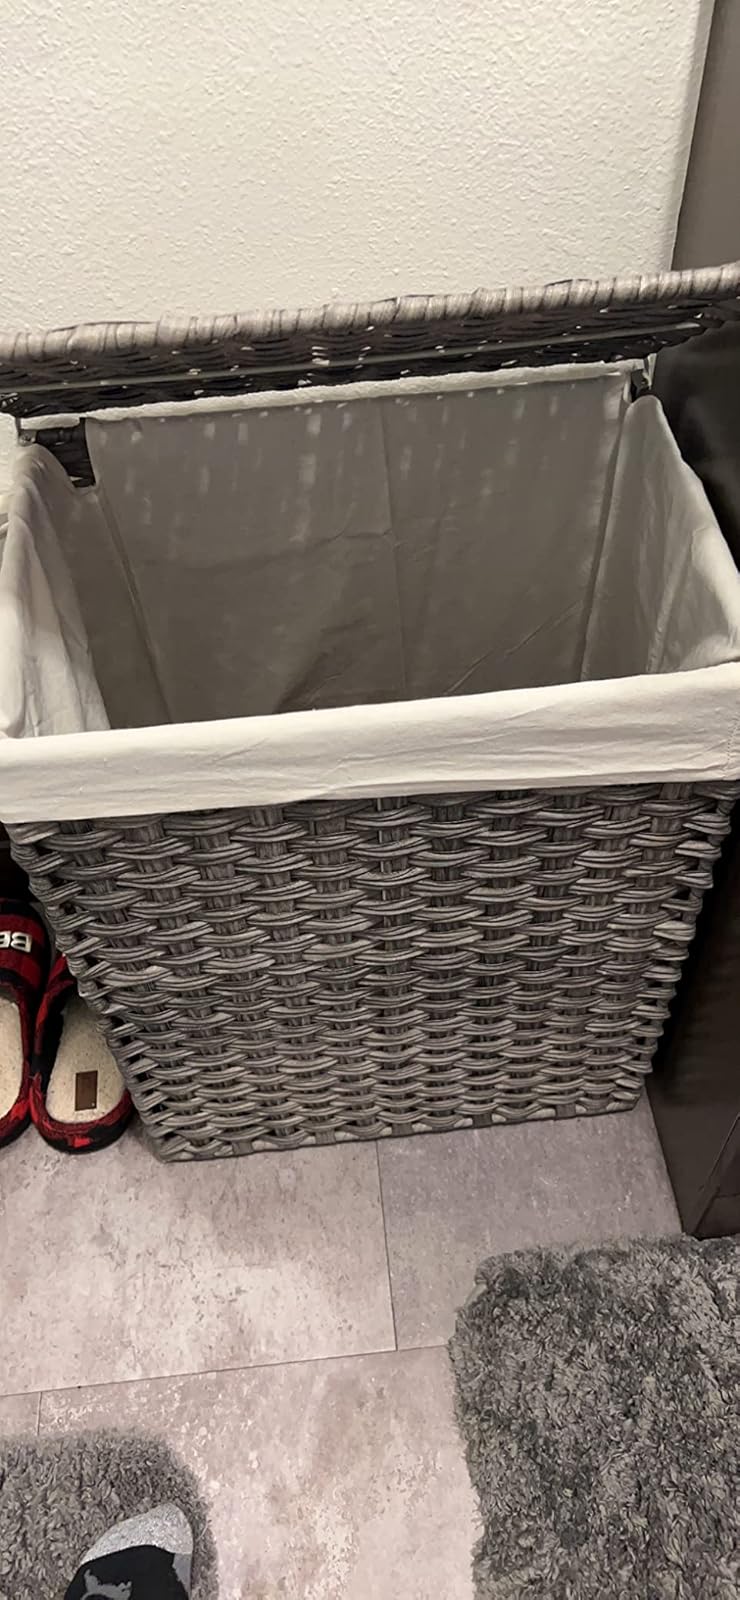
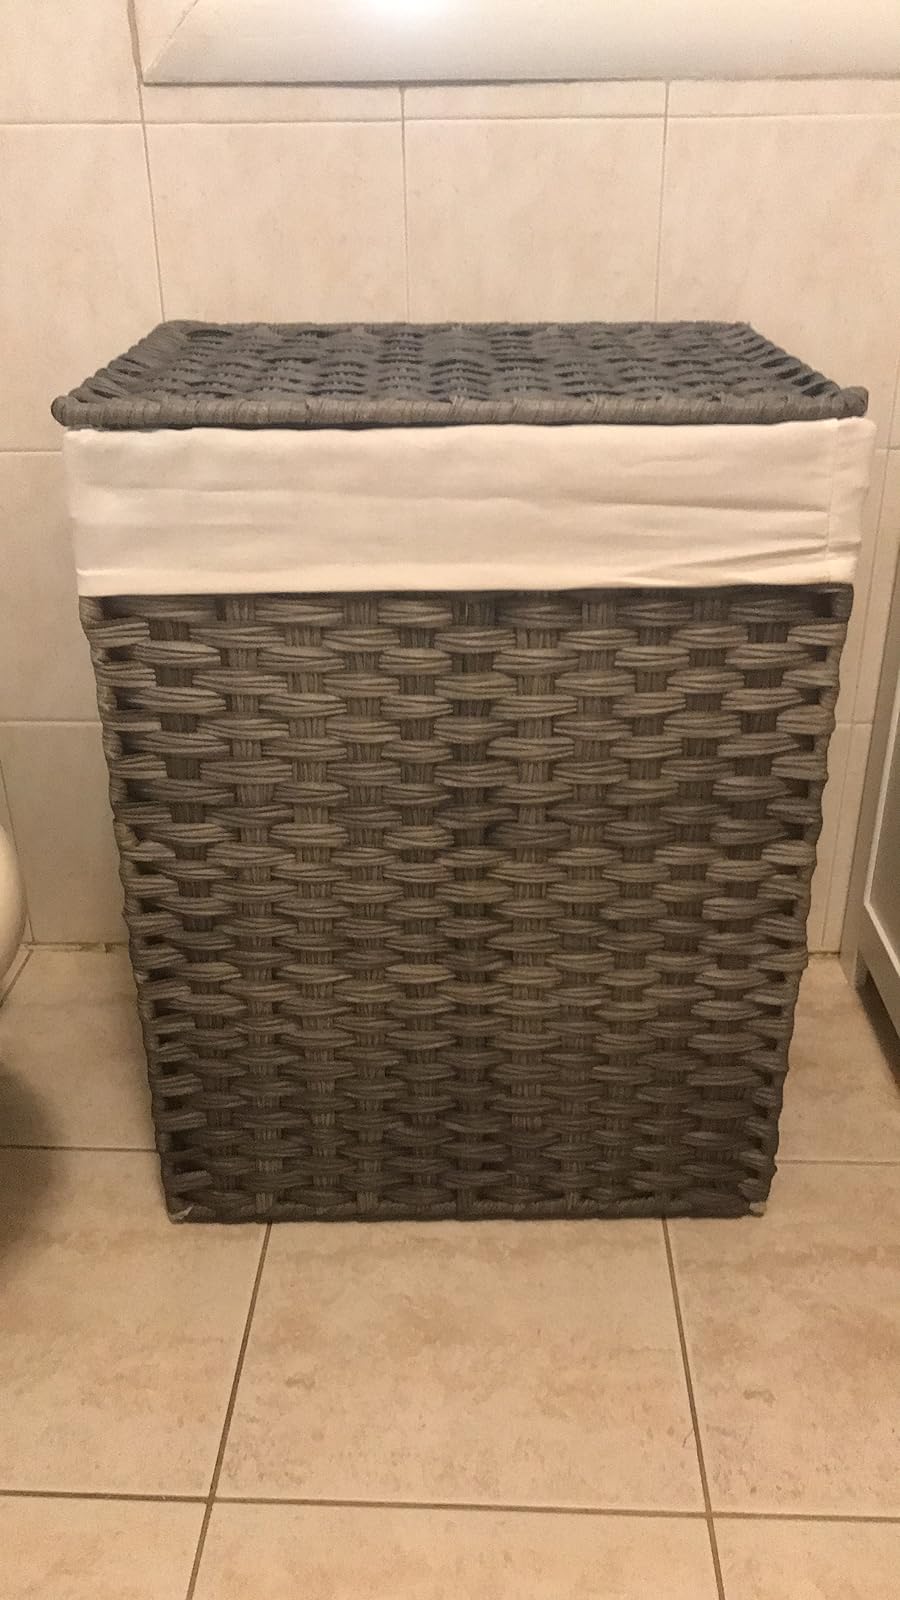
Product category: items_hamper
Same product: yes